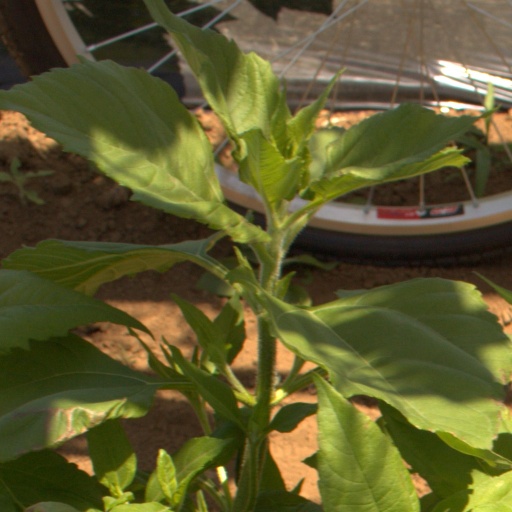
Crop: Jerusalem artichoke